Boötes

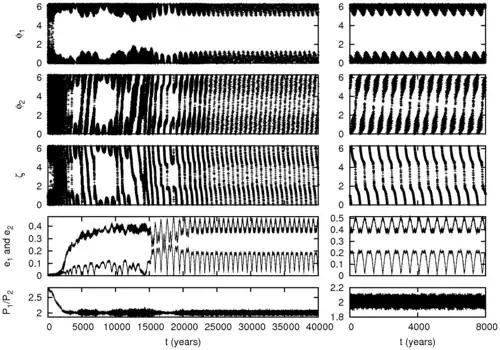
Evolution of the HD 128311 system over time

Extrasolar planets have been discovered encircling ten stars in Boötes as of 2012. Tau Boötis is orbited by a large planet, discovered in 1999. The host star itself is a magnitude 4.5 star of type F7V, 15.6 parsecs from Earth. It has a mass of and a radius of 1.331 solar radii; a companion, GJ527B, orbits at a distance of 240 AU. Tau Boötis b, the sole planet discovered in the system, orbits at a distance of 0.046 AU every 3.31 days. Discovered through radial velocity measurements, it has a mass of 5.95 Jupiter masses. This makes it a hot Jupiter. The host star and planet are tidally locked, meaning that the planet's orbit and the star's particularly high rotation are synchronized. Furthermore, a slight variability in the host star's light may be caused by magnetic interactions with the planet. Carbon monoxide is present in the planet's atmosphere. Tau Boötis b does not transit its star, rather, its orbit is inclined 46 degrees.